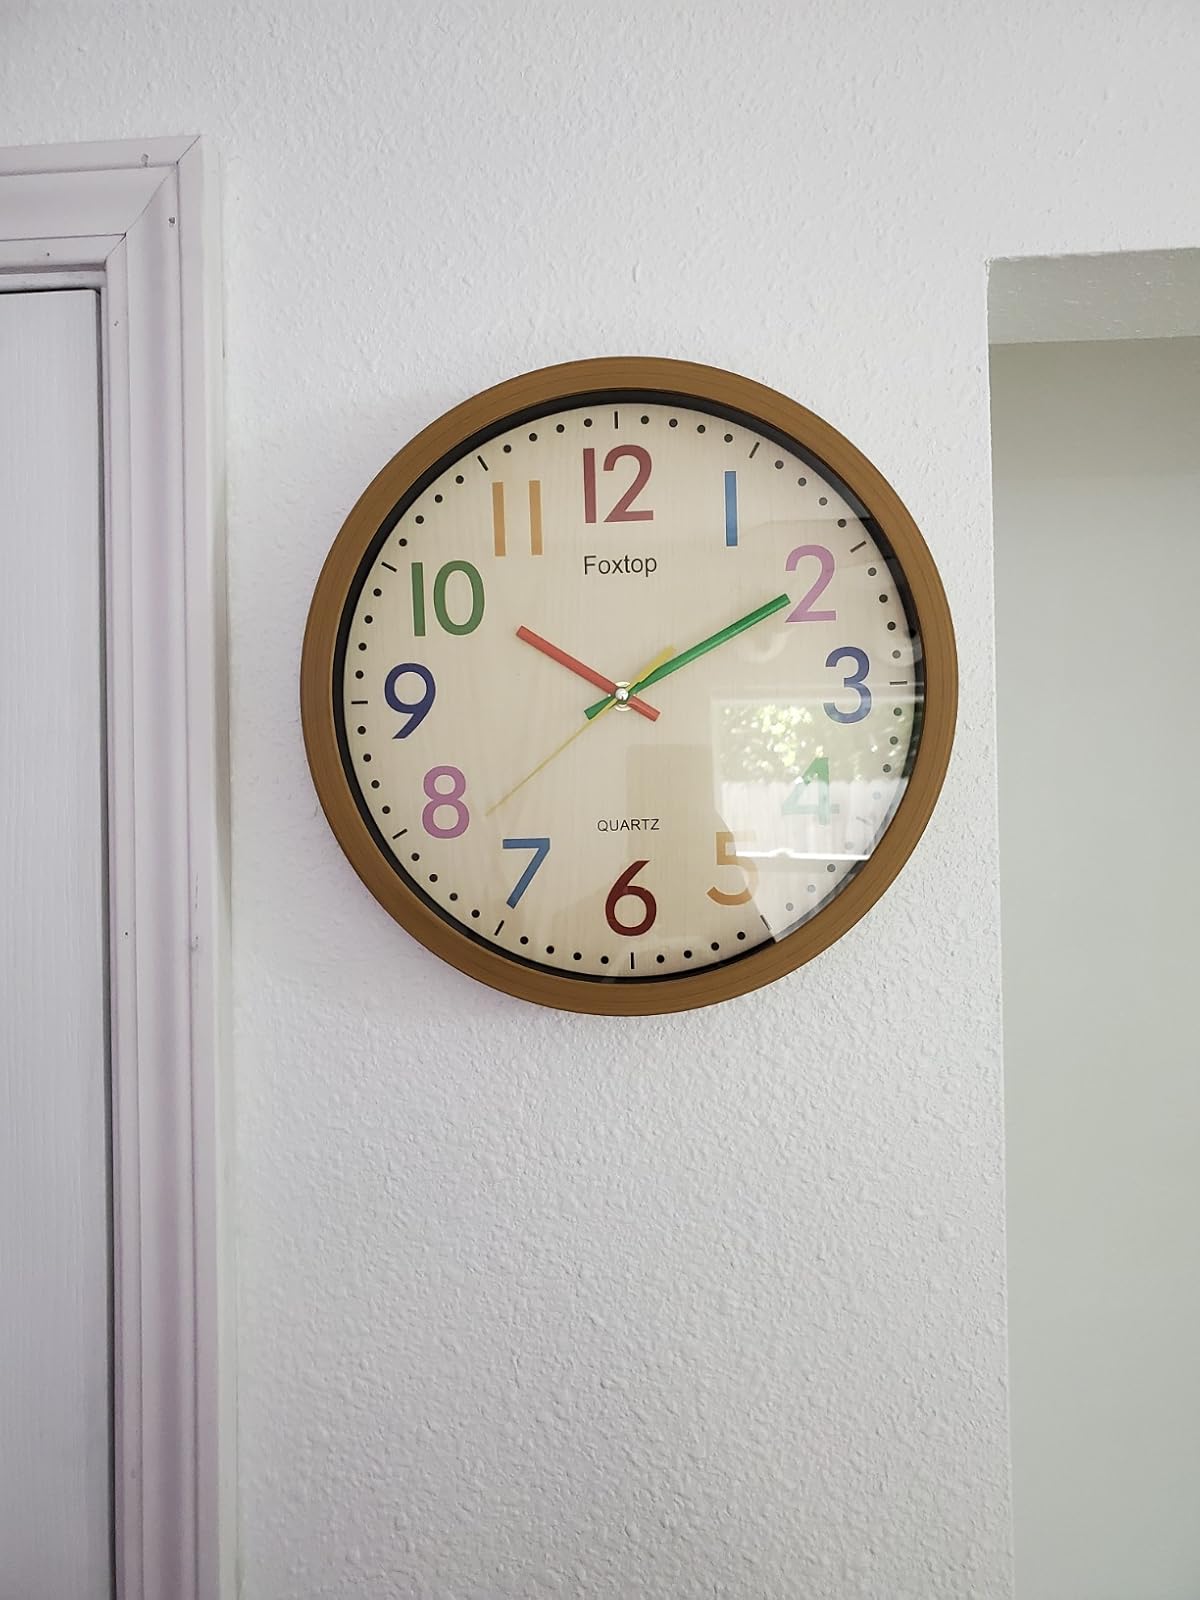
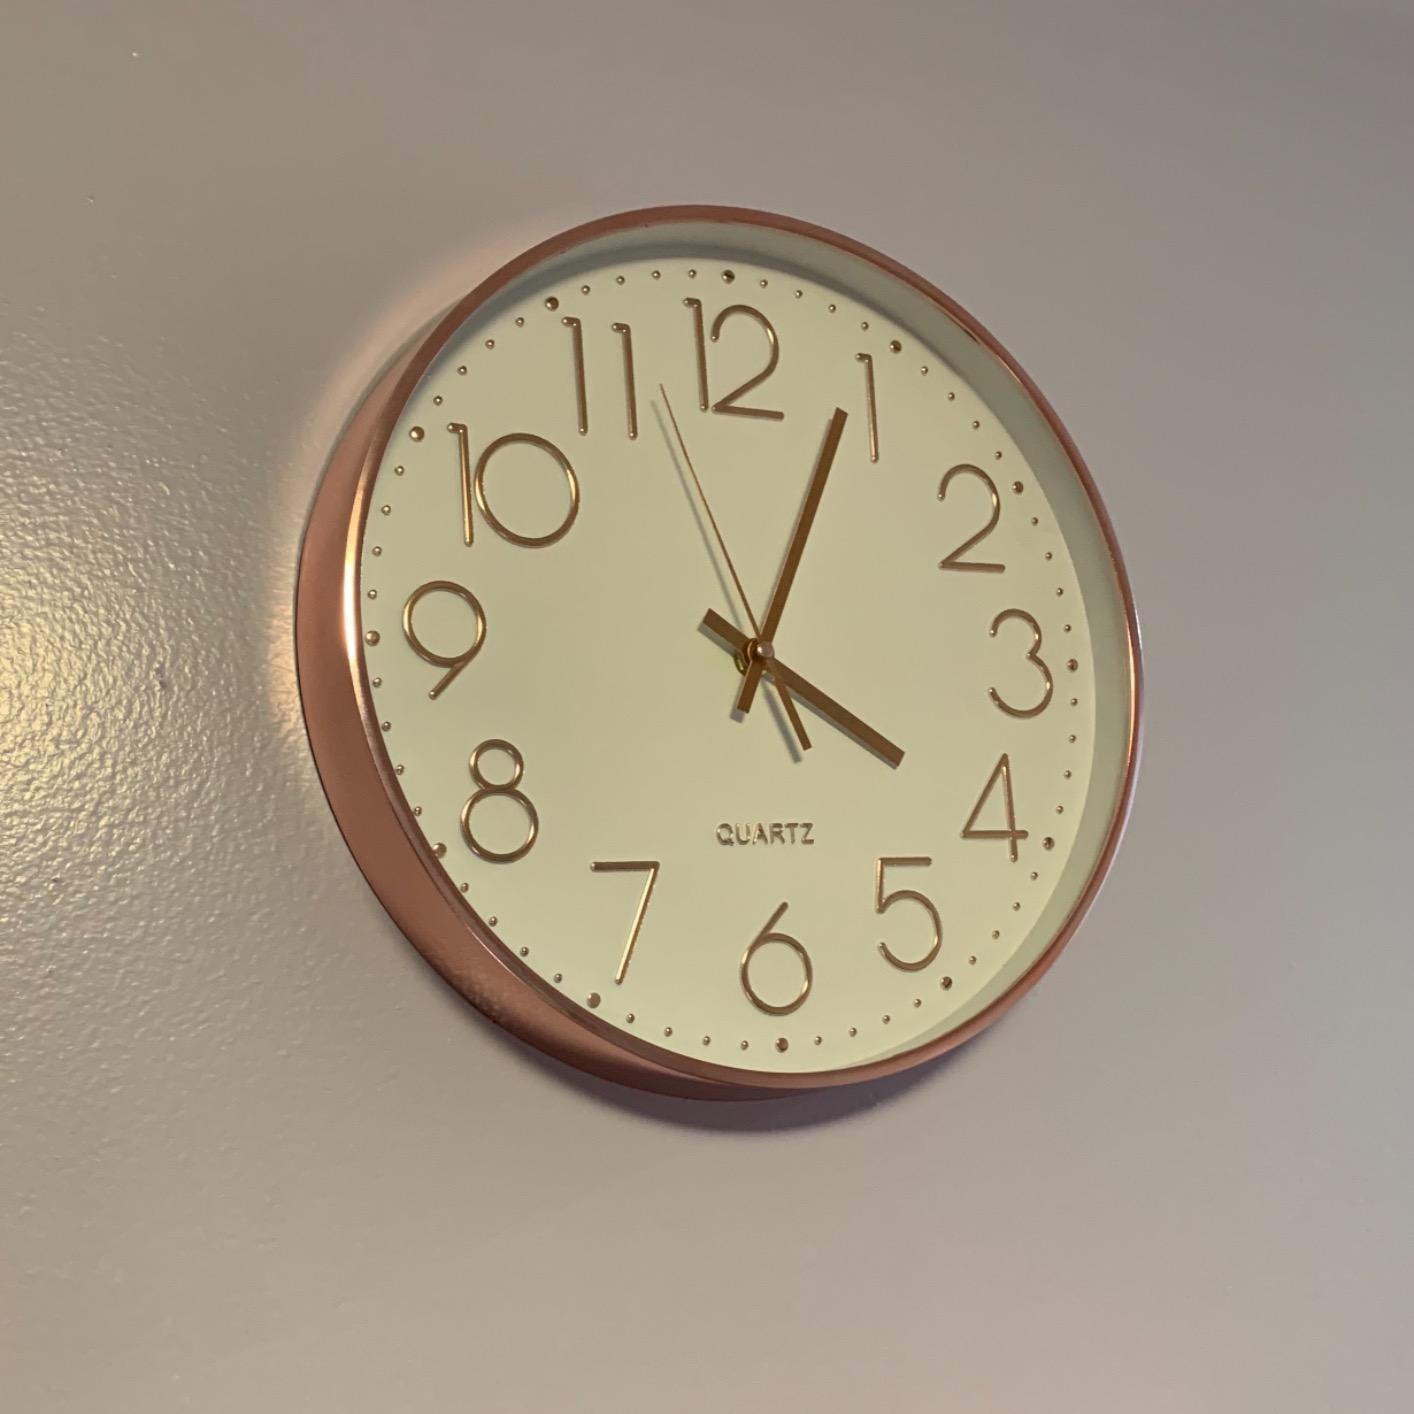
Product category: clock
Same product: no